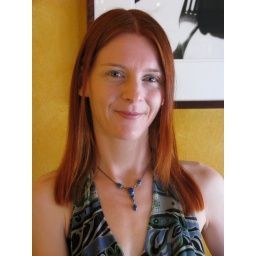
Amavi's yellow walls made it feel like we were dining in my livingroom